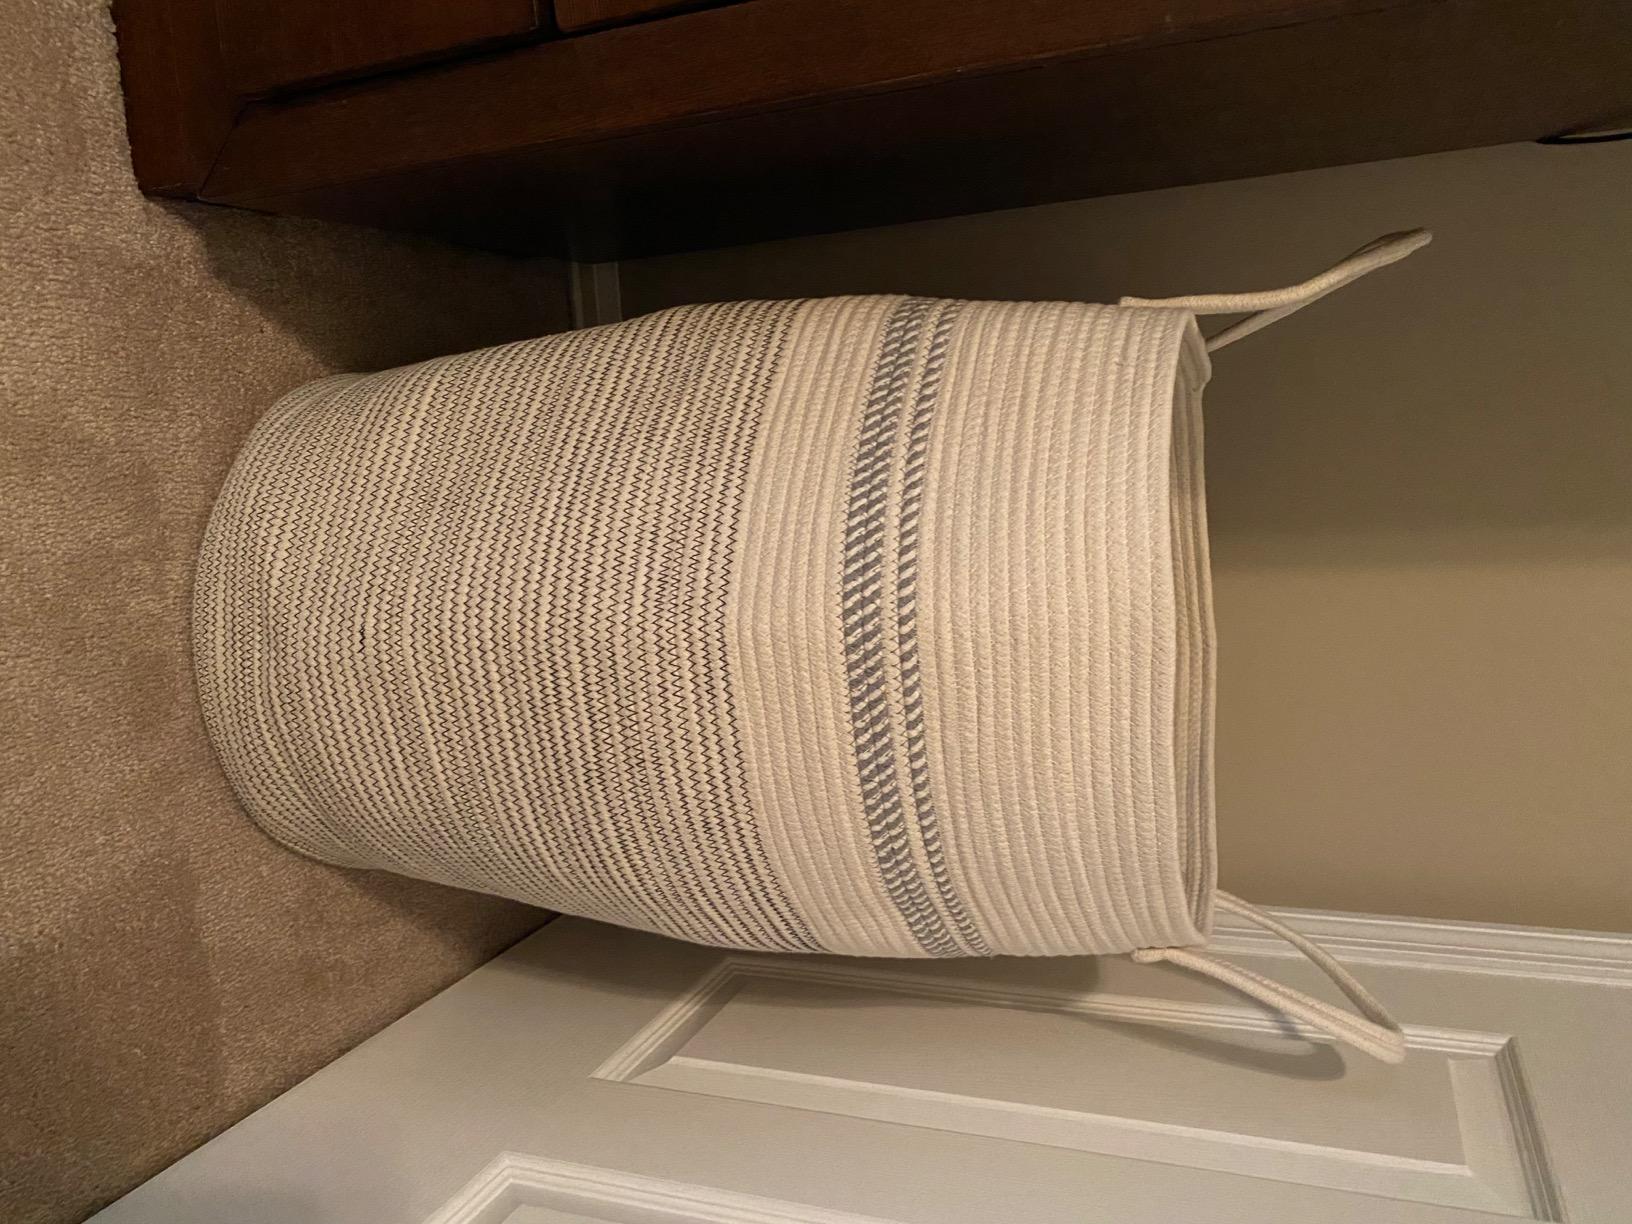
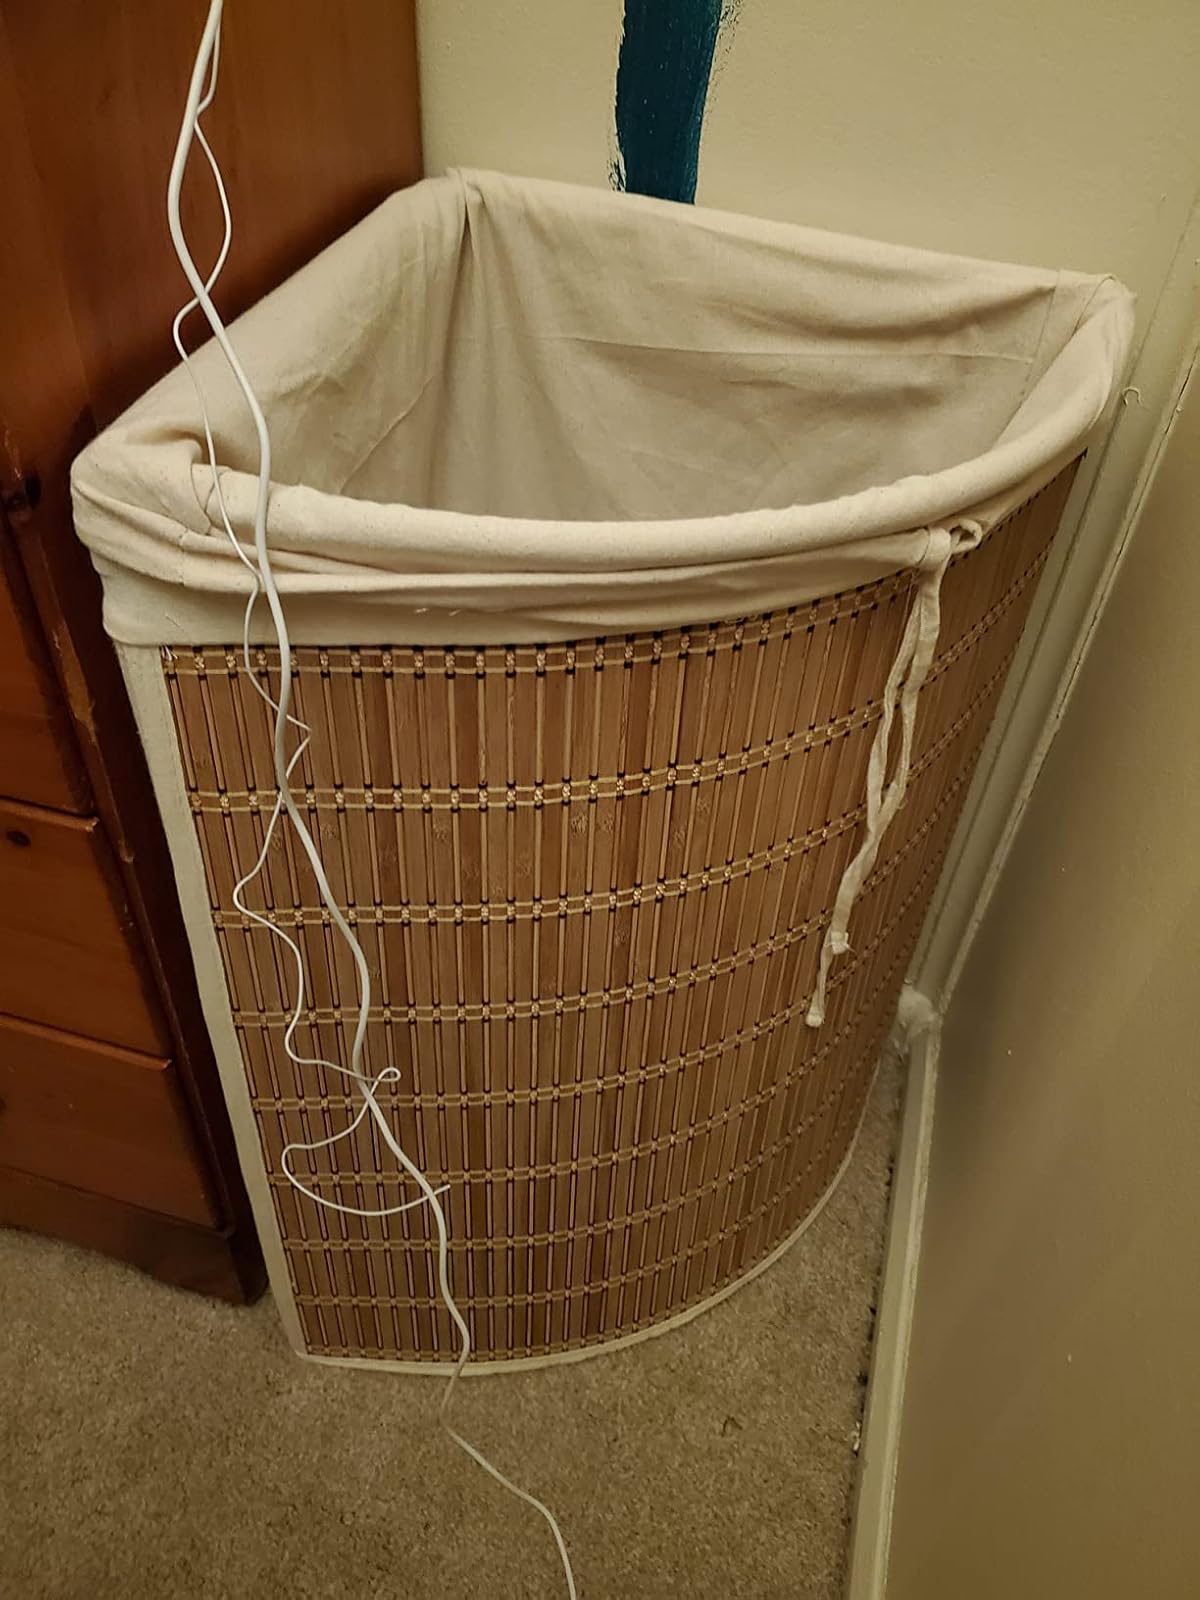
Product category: items_hamper
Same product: no